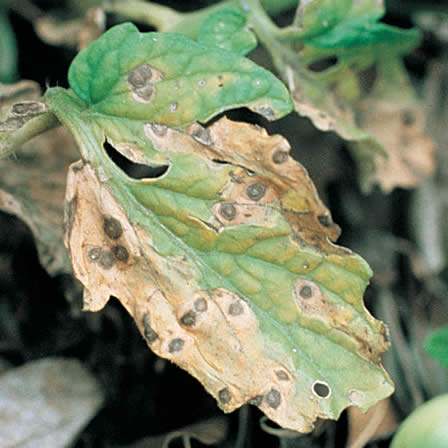
Label: Tomato Early blight leaf
Plant: Tomato
Condition: early blight